Japanese frigate Kaiyō Maru

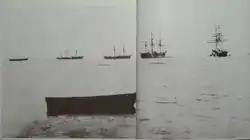
Part of the fleet of Enomoto Takeaki off Shinagawa in 1868. "Kaiyō Maru" is second from right.

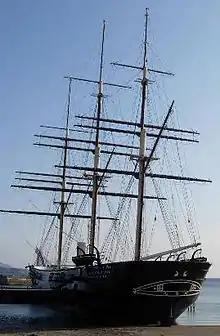
"Kaiyō Maru" replica in Esashi

In January 1868 "Kaiyō Maru" was engaged in the naval battle of Awa off Awaji Island, where she, "Banryū Maru" and "Hazuru Maru" battled against the Satsuma Navy's "Kasuga Maru", "Hōō Maru", and "Heiun Maru". During the battle, "Hōō Maru" was sunk off the coast of Awa.